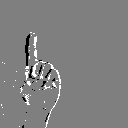
ASL letter: z